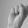
ASL letter: S